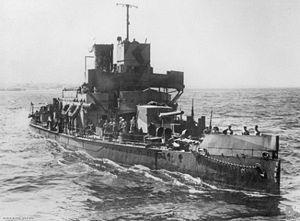
William Hamilton and Company était une entreprise de construction navale britannique située à Troon et Ayr dans le Ayrshire en Écosse.
La bataille de La Ciotat est un engagement naval livré en août 1944 dans le cadre du Débarquement de Provence lors de la Seconde Guerre mondiale. Dans le cadre des préparatifs du débarquement dans le Sud de la France, une flottille de navires de guerre américains et britanniques mènent une attaque de diversion, dite opération Ferdinand, contre la ville portuaire de La Ciotat. Les Alliés espéraient ainsi attirer les forces allemandes à l'écart des principales zones de débarquement. Pendant l'opération, deux navires de guerre allemands ont attaqué la flottille alliée.